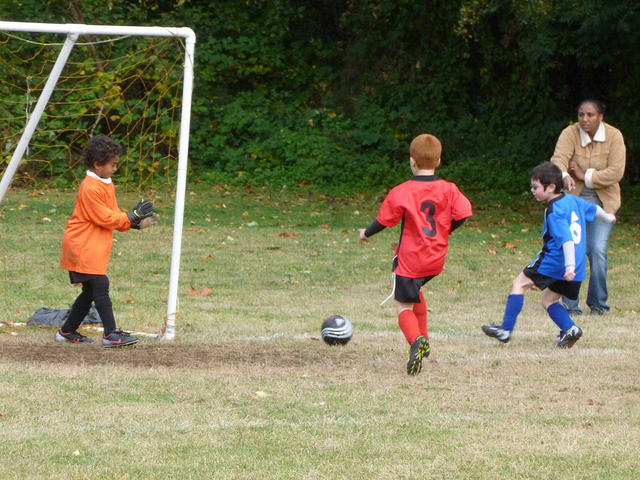
những đứa trẻ mặc đồ đá banh đang đá bóng trên sân cỏ